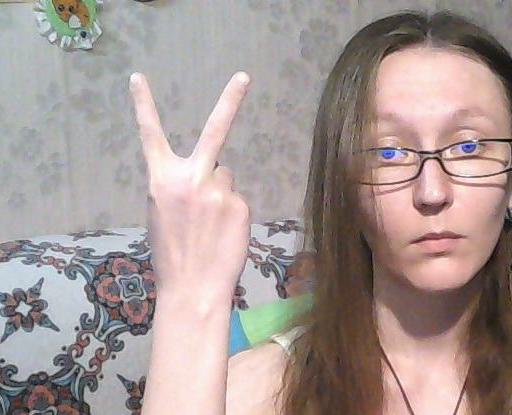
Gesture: peace_inverted